Wismari Stadium

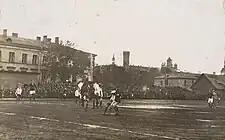
Wismari Stadium hosting the 1924 Estonian Football Championship final between Sport and Kalev

Wismari Stadium is a football stadium in Tallinn, Estonia. Opened in 1916, it is the oldest existing football field in Tallinn. It currently serves as a training ground for TJK Legion. Wismari was the historic home ground of the nine-time Estonian champion Tallinna Sport during the first period of independence in Estonia.